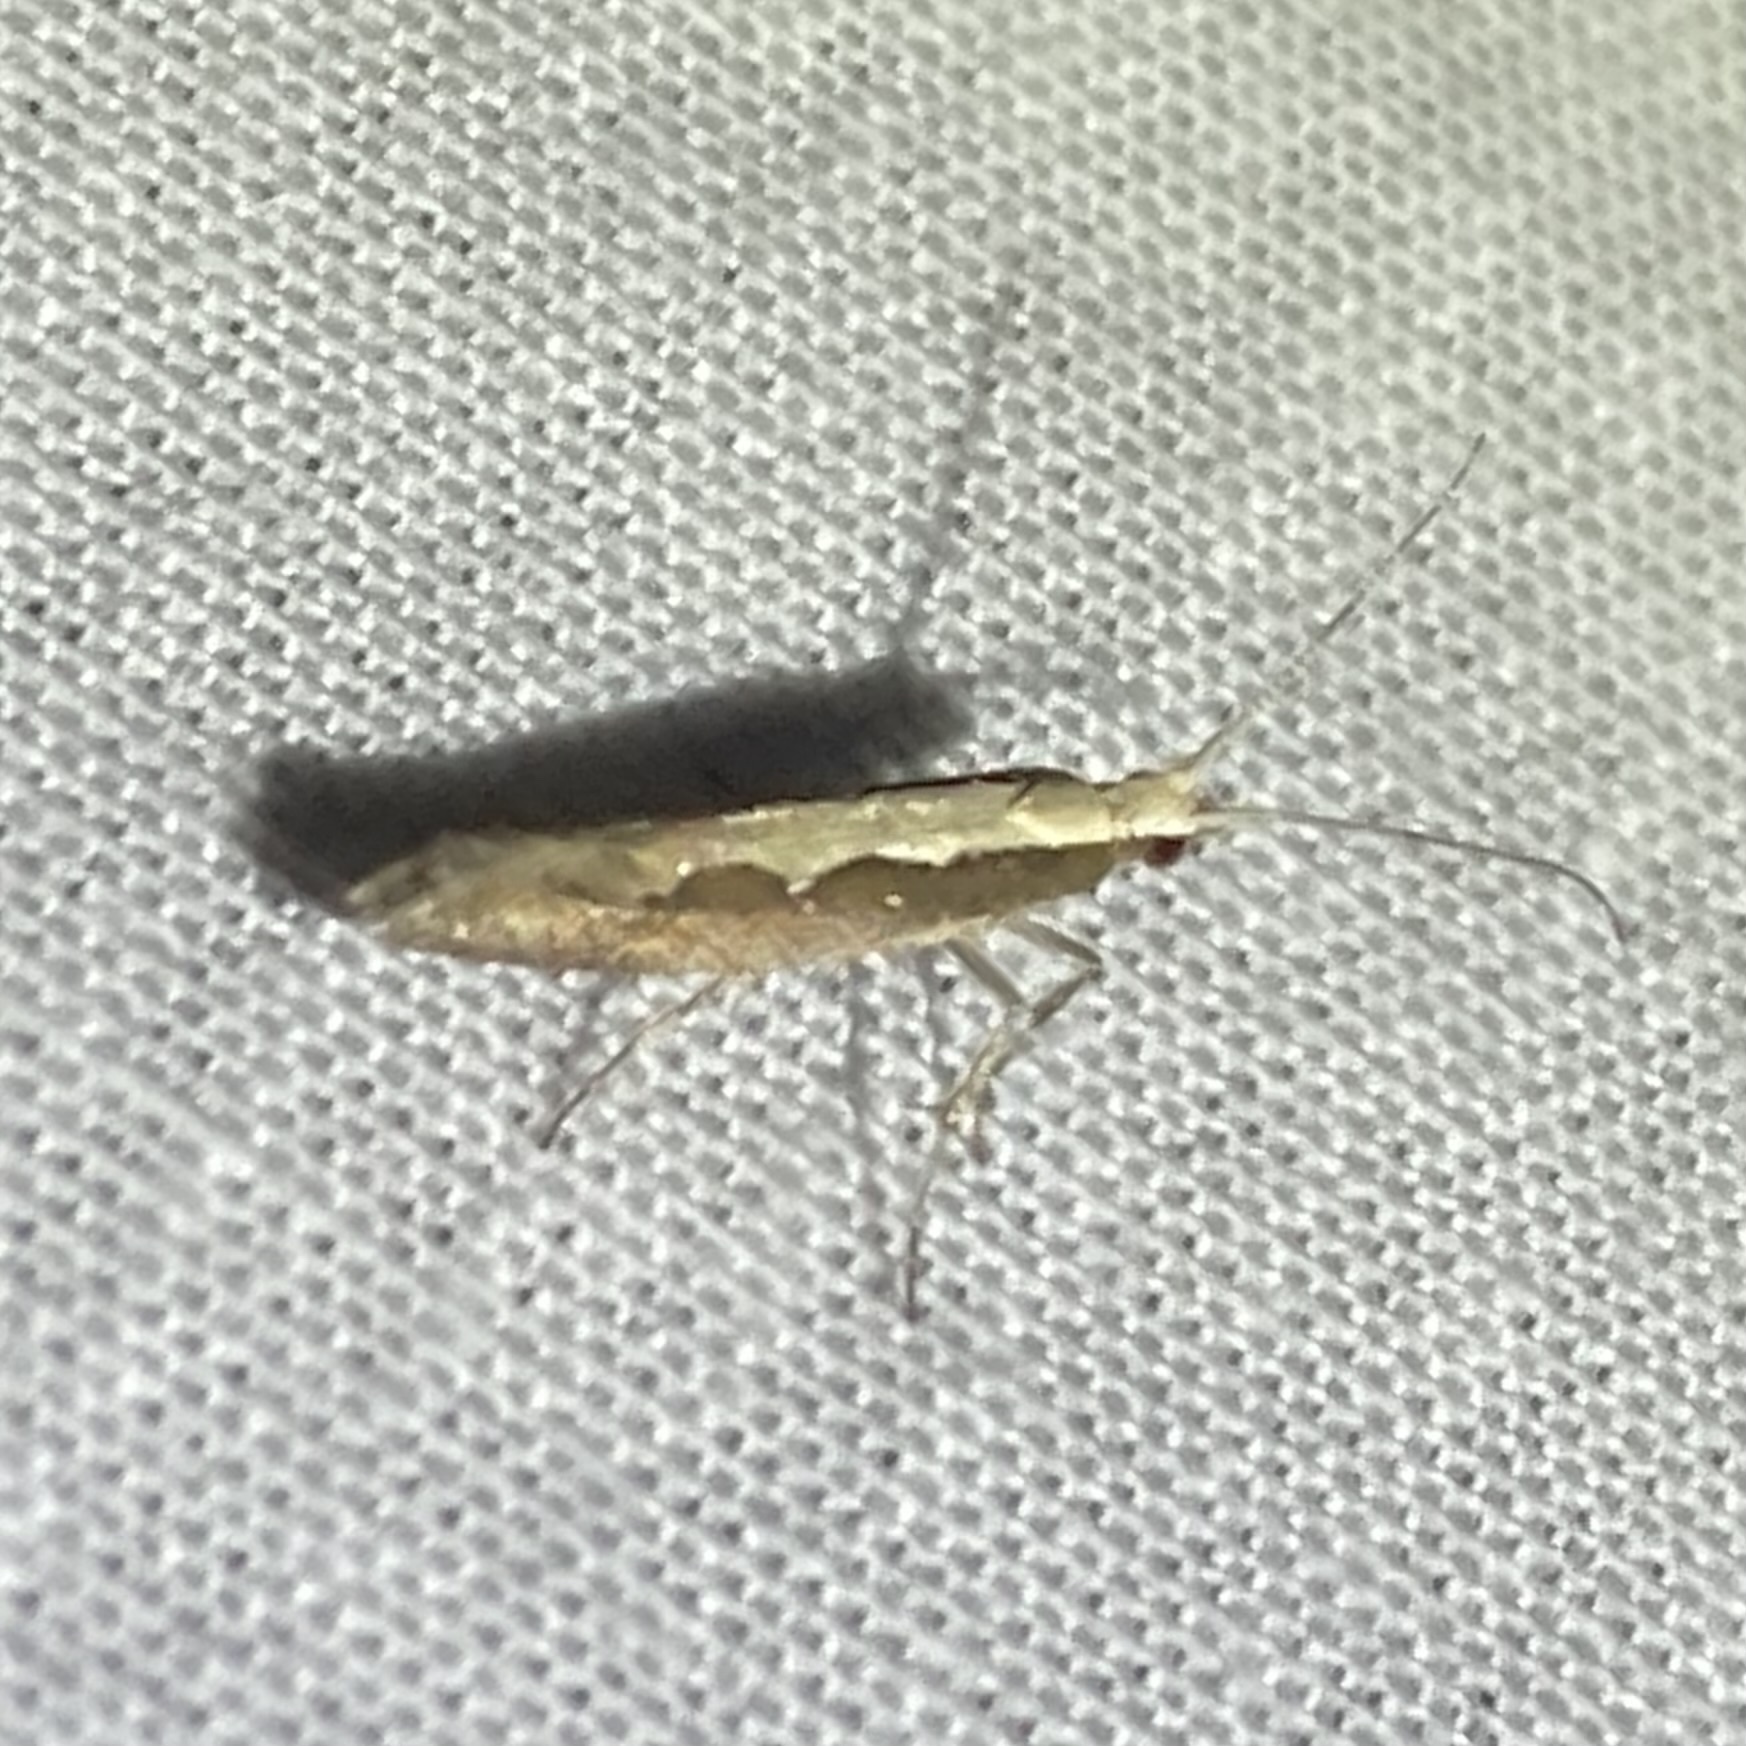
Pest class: diamondback_moth